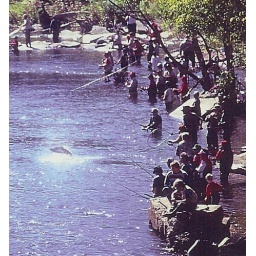
A king salmon jumps out of the water in Pulaski, NY, the salmon fishing capital of the lower 48 states.